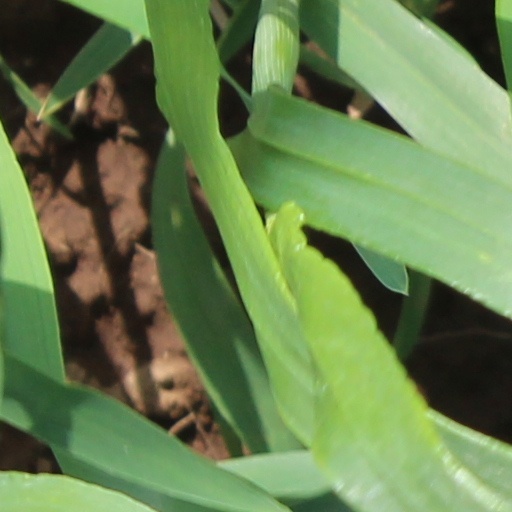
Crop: wheat